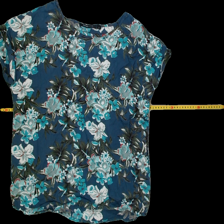
View: front
Type: T-shirt
Category: Ladies
Brand: Not Applicable
Colors: Multicolor
Material: 100% viscose
Pattern: Floral print
Cut: C-collar
Size: S
Trend: No trend
Stains: No
Damage: 0
Price range: 50-100
Recommended usage: Reuse